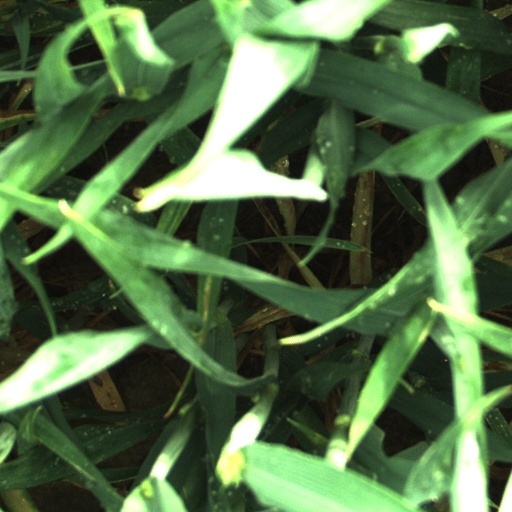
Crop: wheat